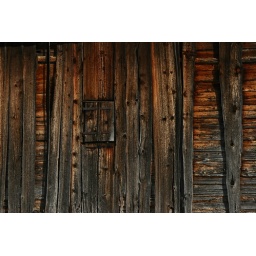
Some wooden house in the alps :)